Neukieritzsch–Chemnitz railway

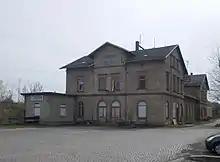
Cossen station

"Cossen" station had an entrance building, a workshop, a tool shed, a station residence and two signal boxes. There was no freight shed, although the station was important for freight traffic. Instead, there was a loading ramp and a loading road. Sand was transported from a number of sandpits in the surrounding area to the railway by Feldbahn and cableway. For a time the "Bahnmeisterei" (track maintenance supervisor's office) of Chemnitz had an outpost here, along with a small rail vehicle.